André Messager

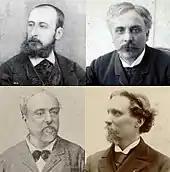
Four of Messager's musical influences: clockwise from top left, Saint-Saëns; Fauré; Gigout; Chabrier

Messager was born at Montluçon, Allier, in central France on 30 December 1853, the son of Paul-Philippe-Émile Messager, a prosperous local tax collector, and his wife Sophie-Cornélie, "née" Lhôte de Selancy. He recalled, "You would not find any musicians among my ancestors. When very young I learned the piano; but later on my intentions to become a composer met with such opposition from my father". At the age of seven he was sent as a boarder to a Marist school where he continued his interest in the piano.